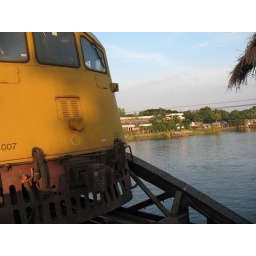
train on bridge over river kwai